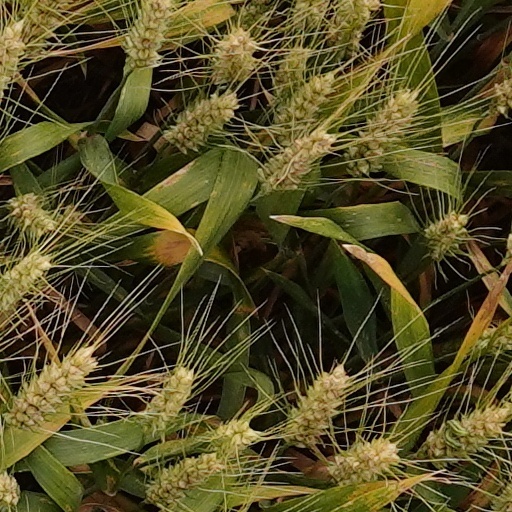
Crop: wheat